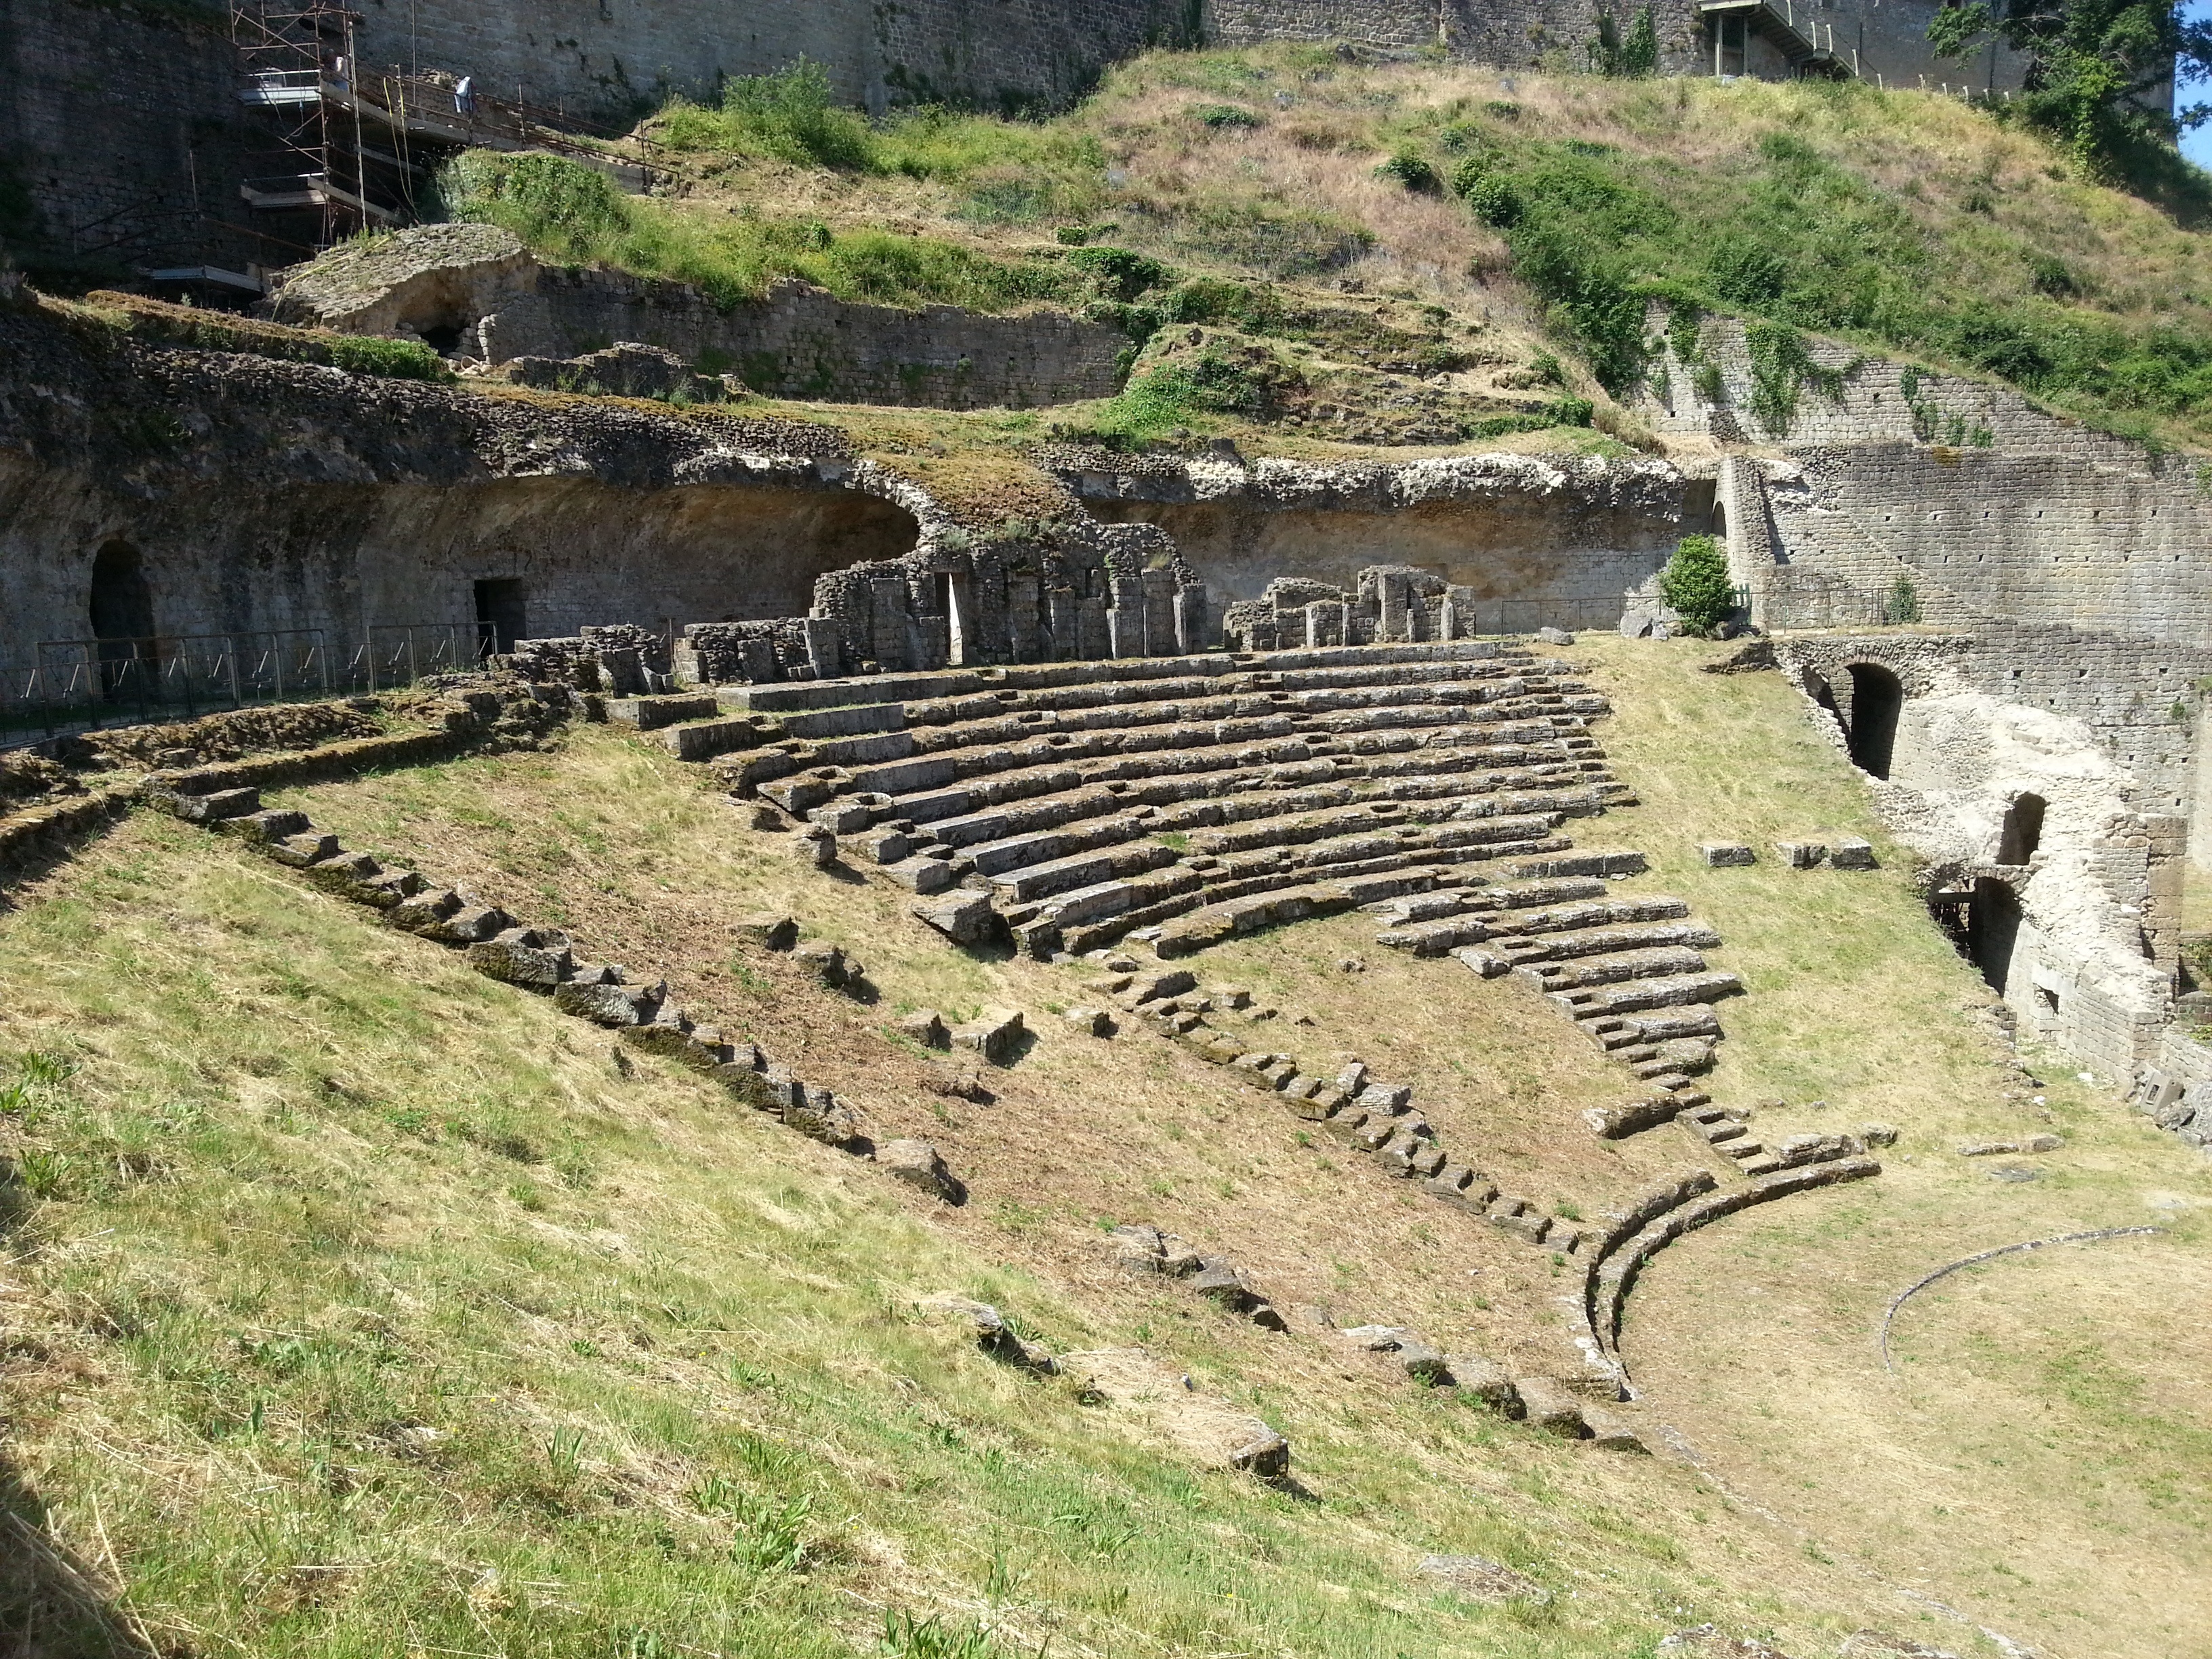
architecture, building, old, italy, tuscany, fortification, ruin, amphitheatre, ruins, roman, theater, romans, historically, amphitheater, volterra, antiquity, gradually, roman history, gladiators, archaeological site, historic site, ancient history, maya civilization